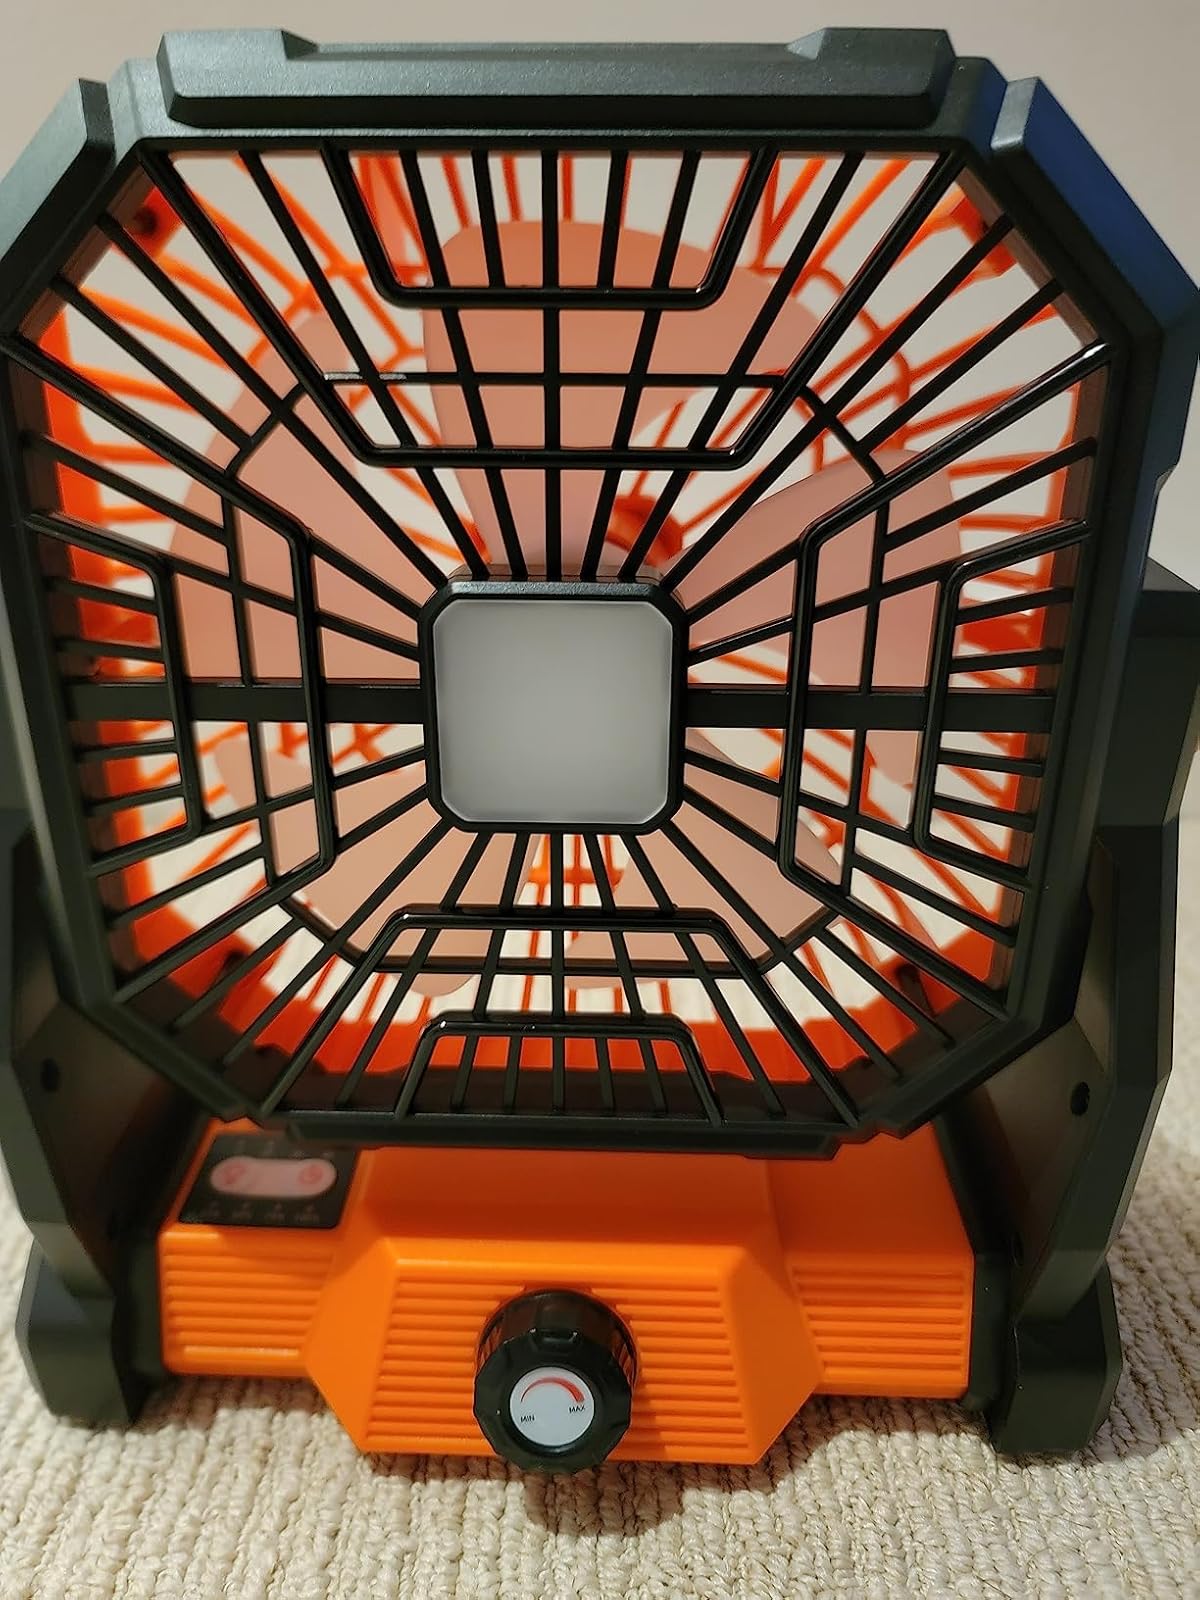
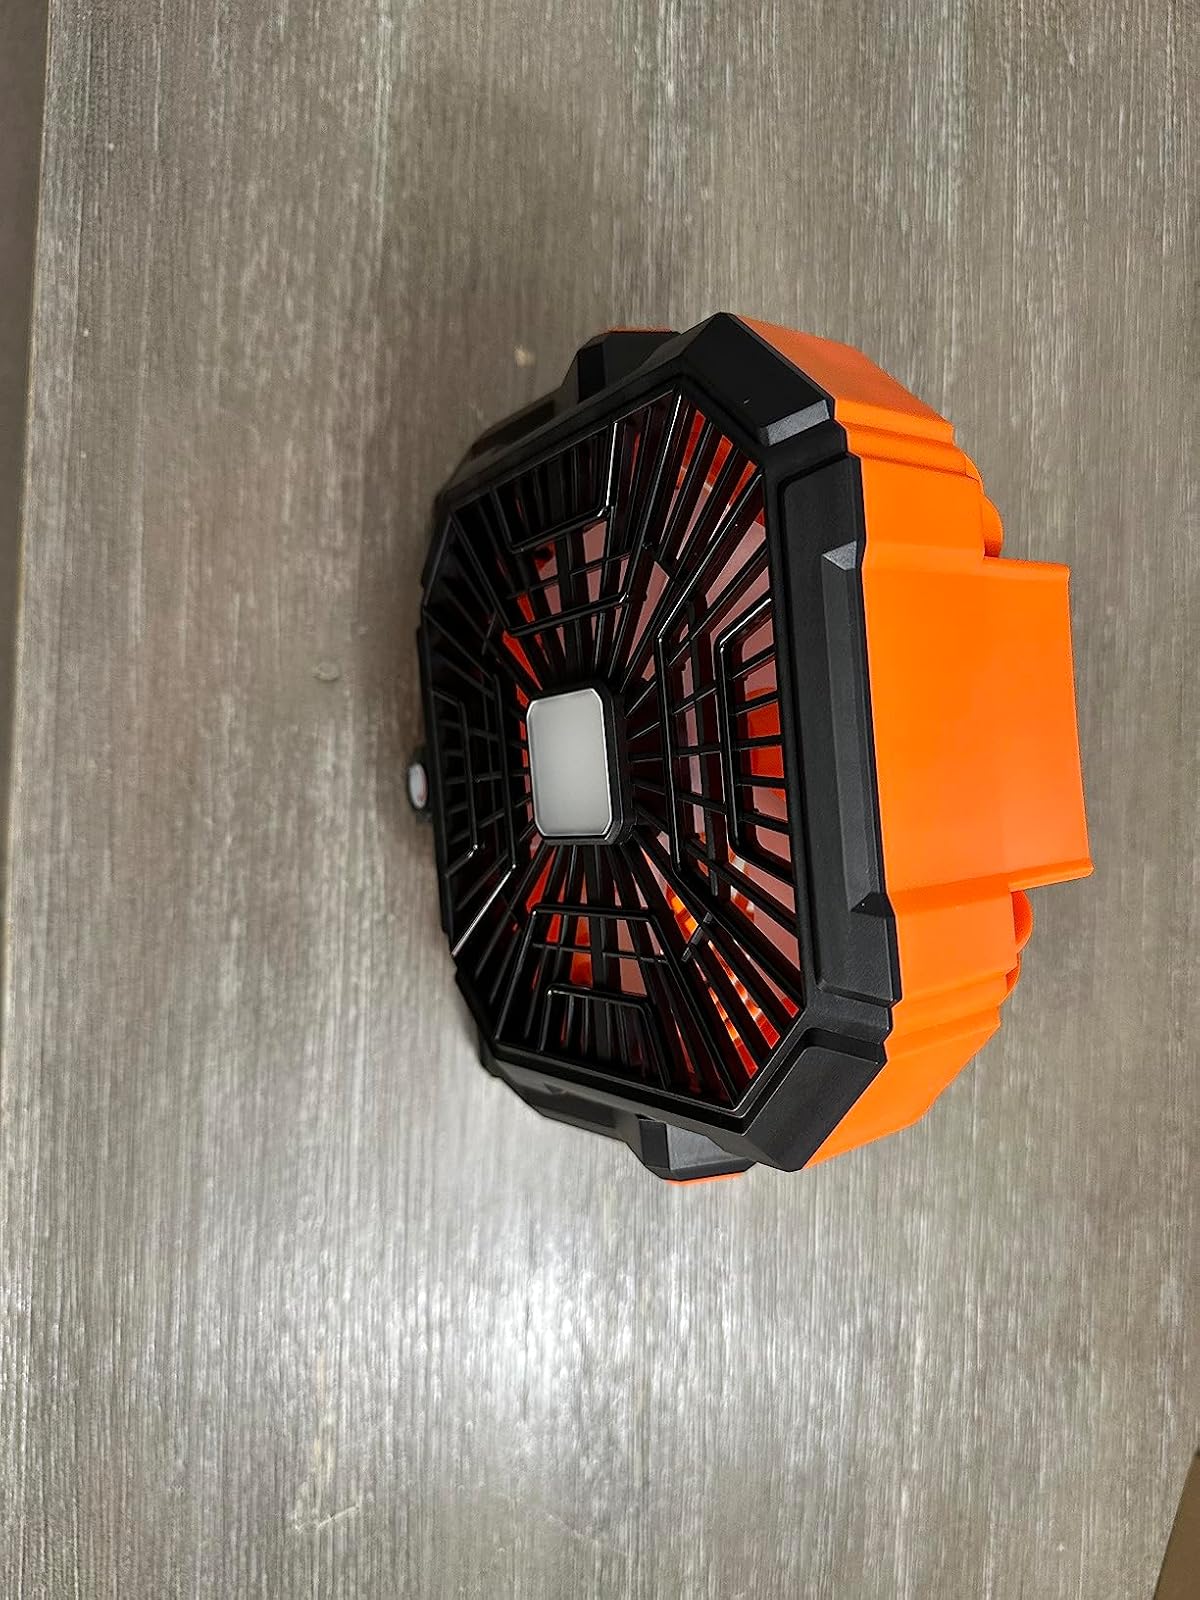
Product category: lantern
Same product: yes